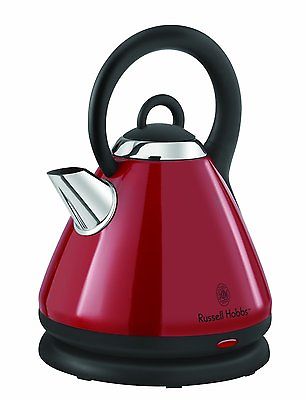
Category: kettle